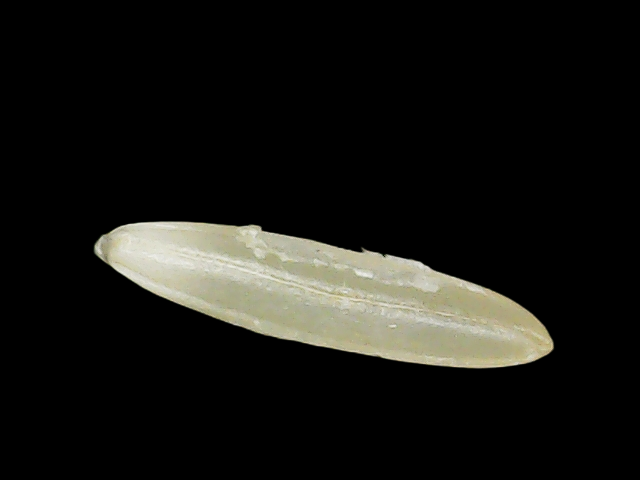
Rice variety: Binadhan25